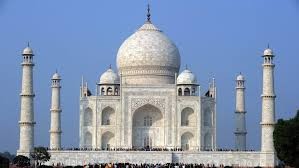
Landmark: Taj Mahal